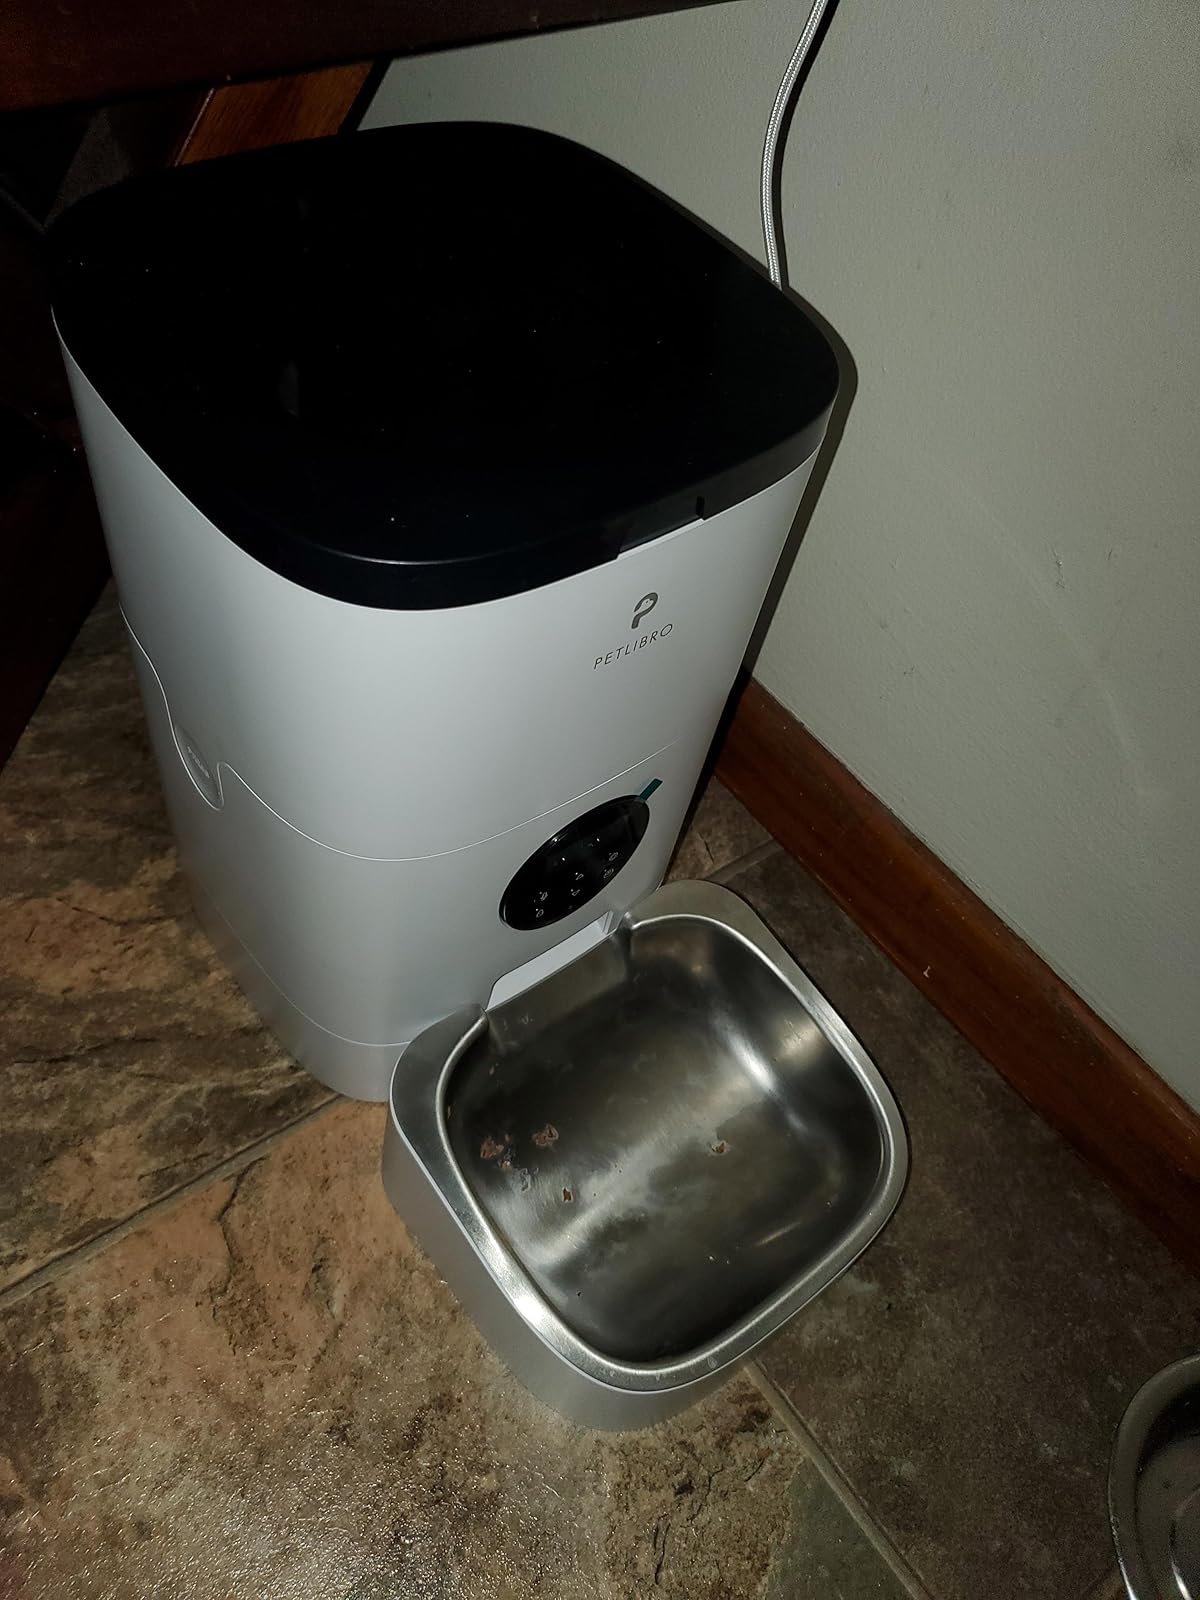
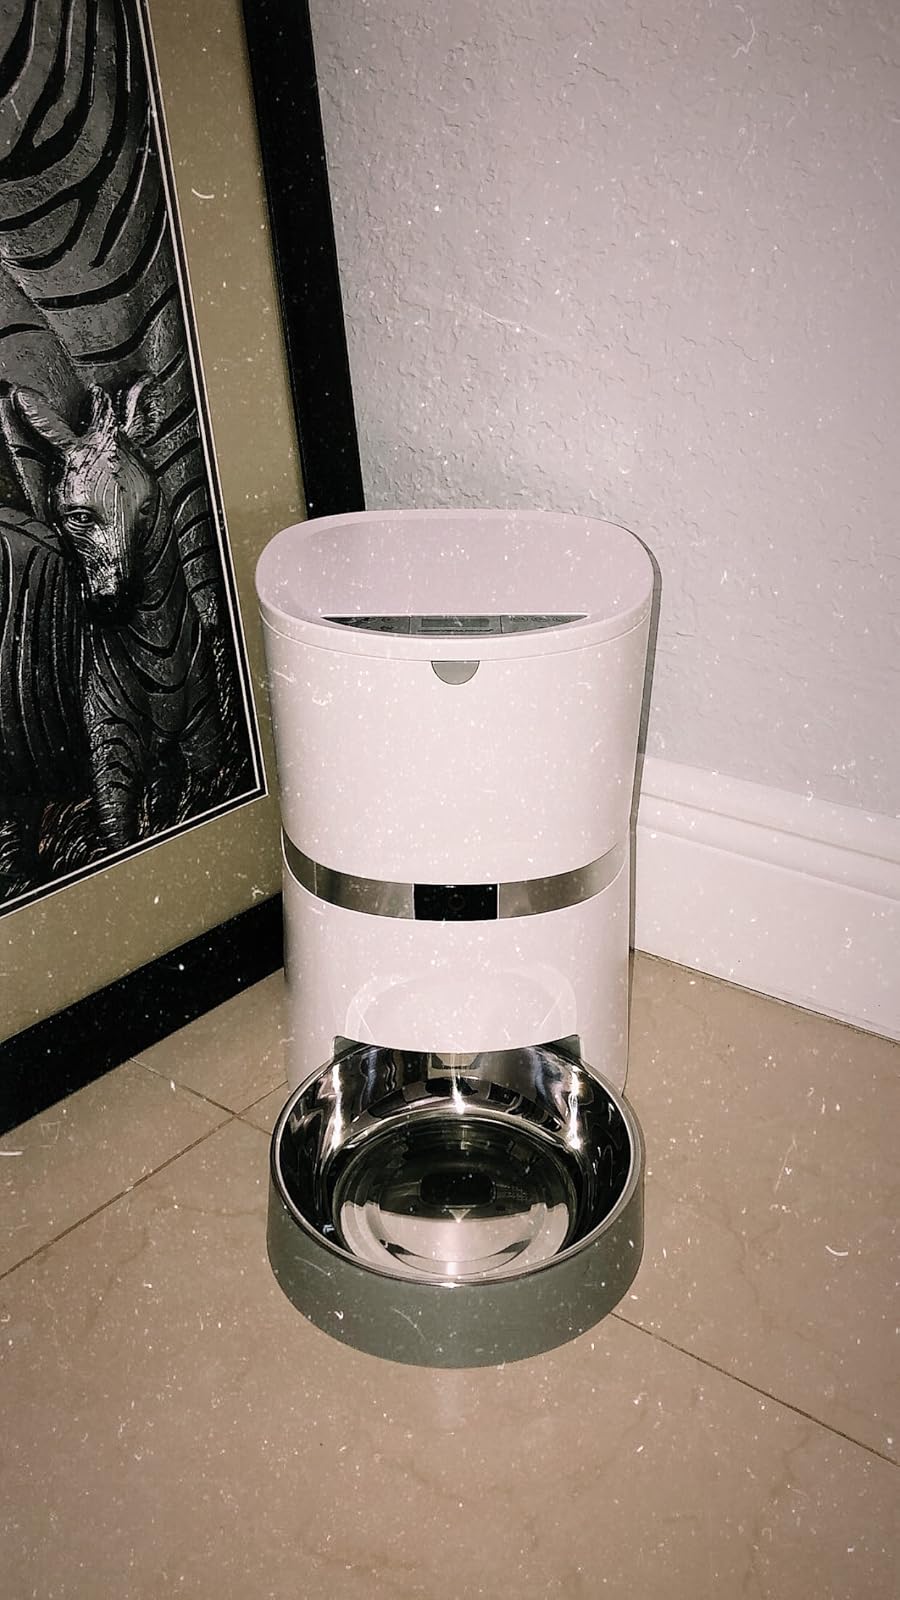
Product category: items_feeder
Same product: no